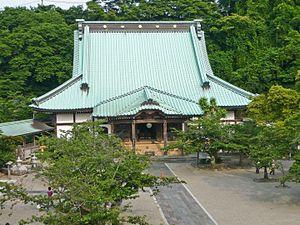
Le Tenshōzan Renge-in Kōmyō-ji est un temple bouddhiste de la secte Jōdo situé à Zaimokuza, près de Kamakura au Japon. Seul temple urbain important situé près de la mer, Kōmyō-ji est le premier des Kantō Jūhachi Danrin, groupe de dix-huit temples Jōdo établis durant l'époque d'Edo par Tokugawa Ieyasu, et consacré à la formation des prêtres et à la recherche scientifique. C'est également le temple principal de la secte pour la région de Kantō. En dépit du fait qu'il est un temple de la secte Jōdo, Kōmyō-ji présente plusieurs des caractéristiques typiques d'un temple zen, par exemple un sanmon, un étang et un karesansui.
Avec les sanctuaires shinto, les temples bouddhiques sont les bâtiments les plus nombreux, les plus renommés et les plus importants du Japon. Le mot japonais pour « temple bouddhique » est tera, mais ce kanji se prononce aussi ji, si bien que les noms de temples se terminent souvent en -ji ou -dera. Il existe encore une autre terminaison, -in. Des temples connus tels que Enryaku-ji, Kiyomizu-dera et Kōtoku-in illustrent ces modèles de dénomination.
L'architecture bouddhiste japonaise désigne l'architecture des temples bouddhistes au Japon, consistant en variantes mises au point localement de styles architecturaux nés en Chine. Après l'arrivée du Bouddhisme de Corée au VIᵉ siècle, un effort a été initialement fait pour reproduire les bâtiments d'origine aussi fidèlement que possible, mais des versions locales des styles continentaux se sont progressivement développés, à la fois pour répondre aux goûts japonais et afin de résoudre les problèmes posés par la météo locale, plus pluvieuse et humide qu'en Chine. Les premières sectes bouddhistes sont les six sectes de Nara, Nanto Rokushū, suivies durant l'époque de Heian par les sectes Kyoto, Shingon et Tendai. Plus tard, durant l'époque de Kamakura, apparaissent à Kamakura la secte Jōdo et la secte vernaculaire Nichiren Shū. À peu près à la même époque, le Bouddhisme Zen arrive de Chine, influençant fortement toutes les autres sectes de plusieurs façons, y compris en architecture. La composition sociale des adeptes du Bouddhisme change aussi radicalement avec le temps.